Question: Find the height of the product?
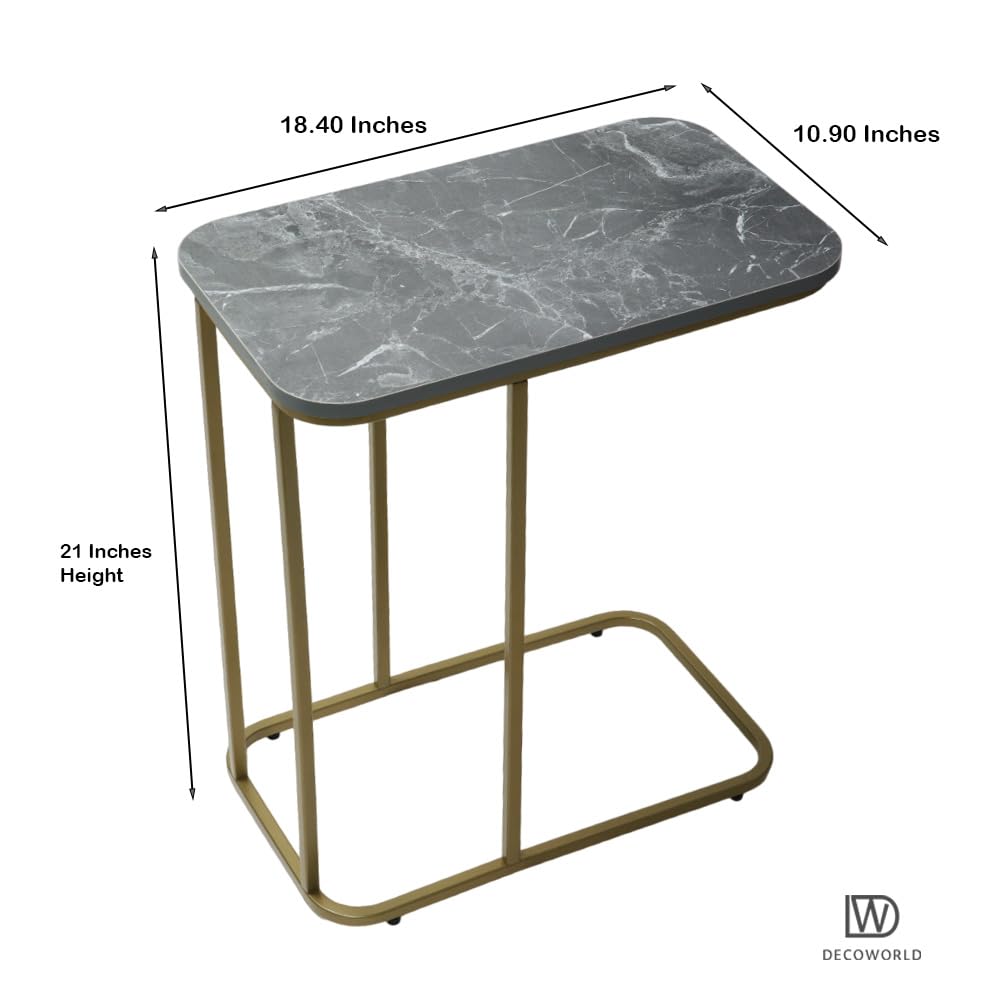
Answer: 21.0 inch